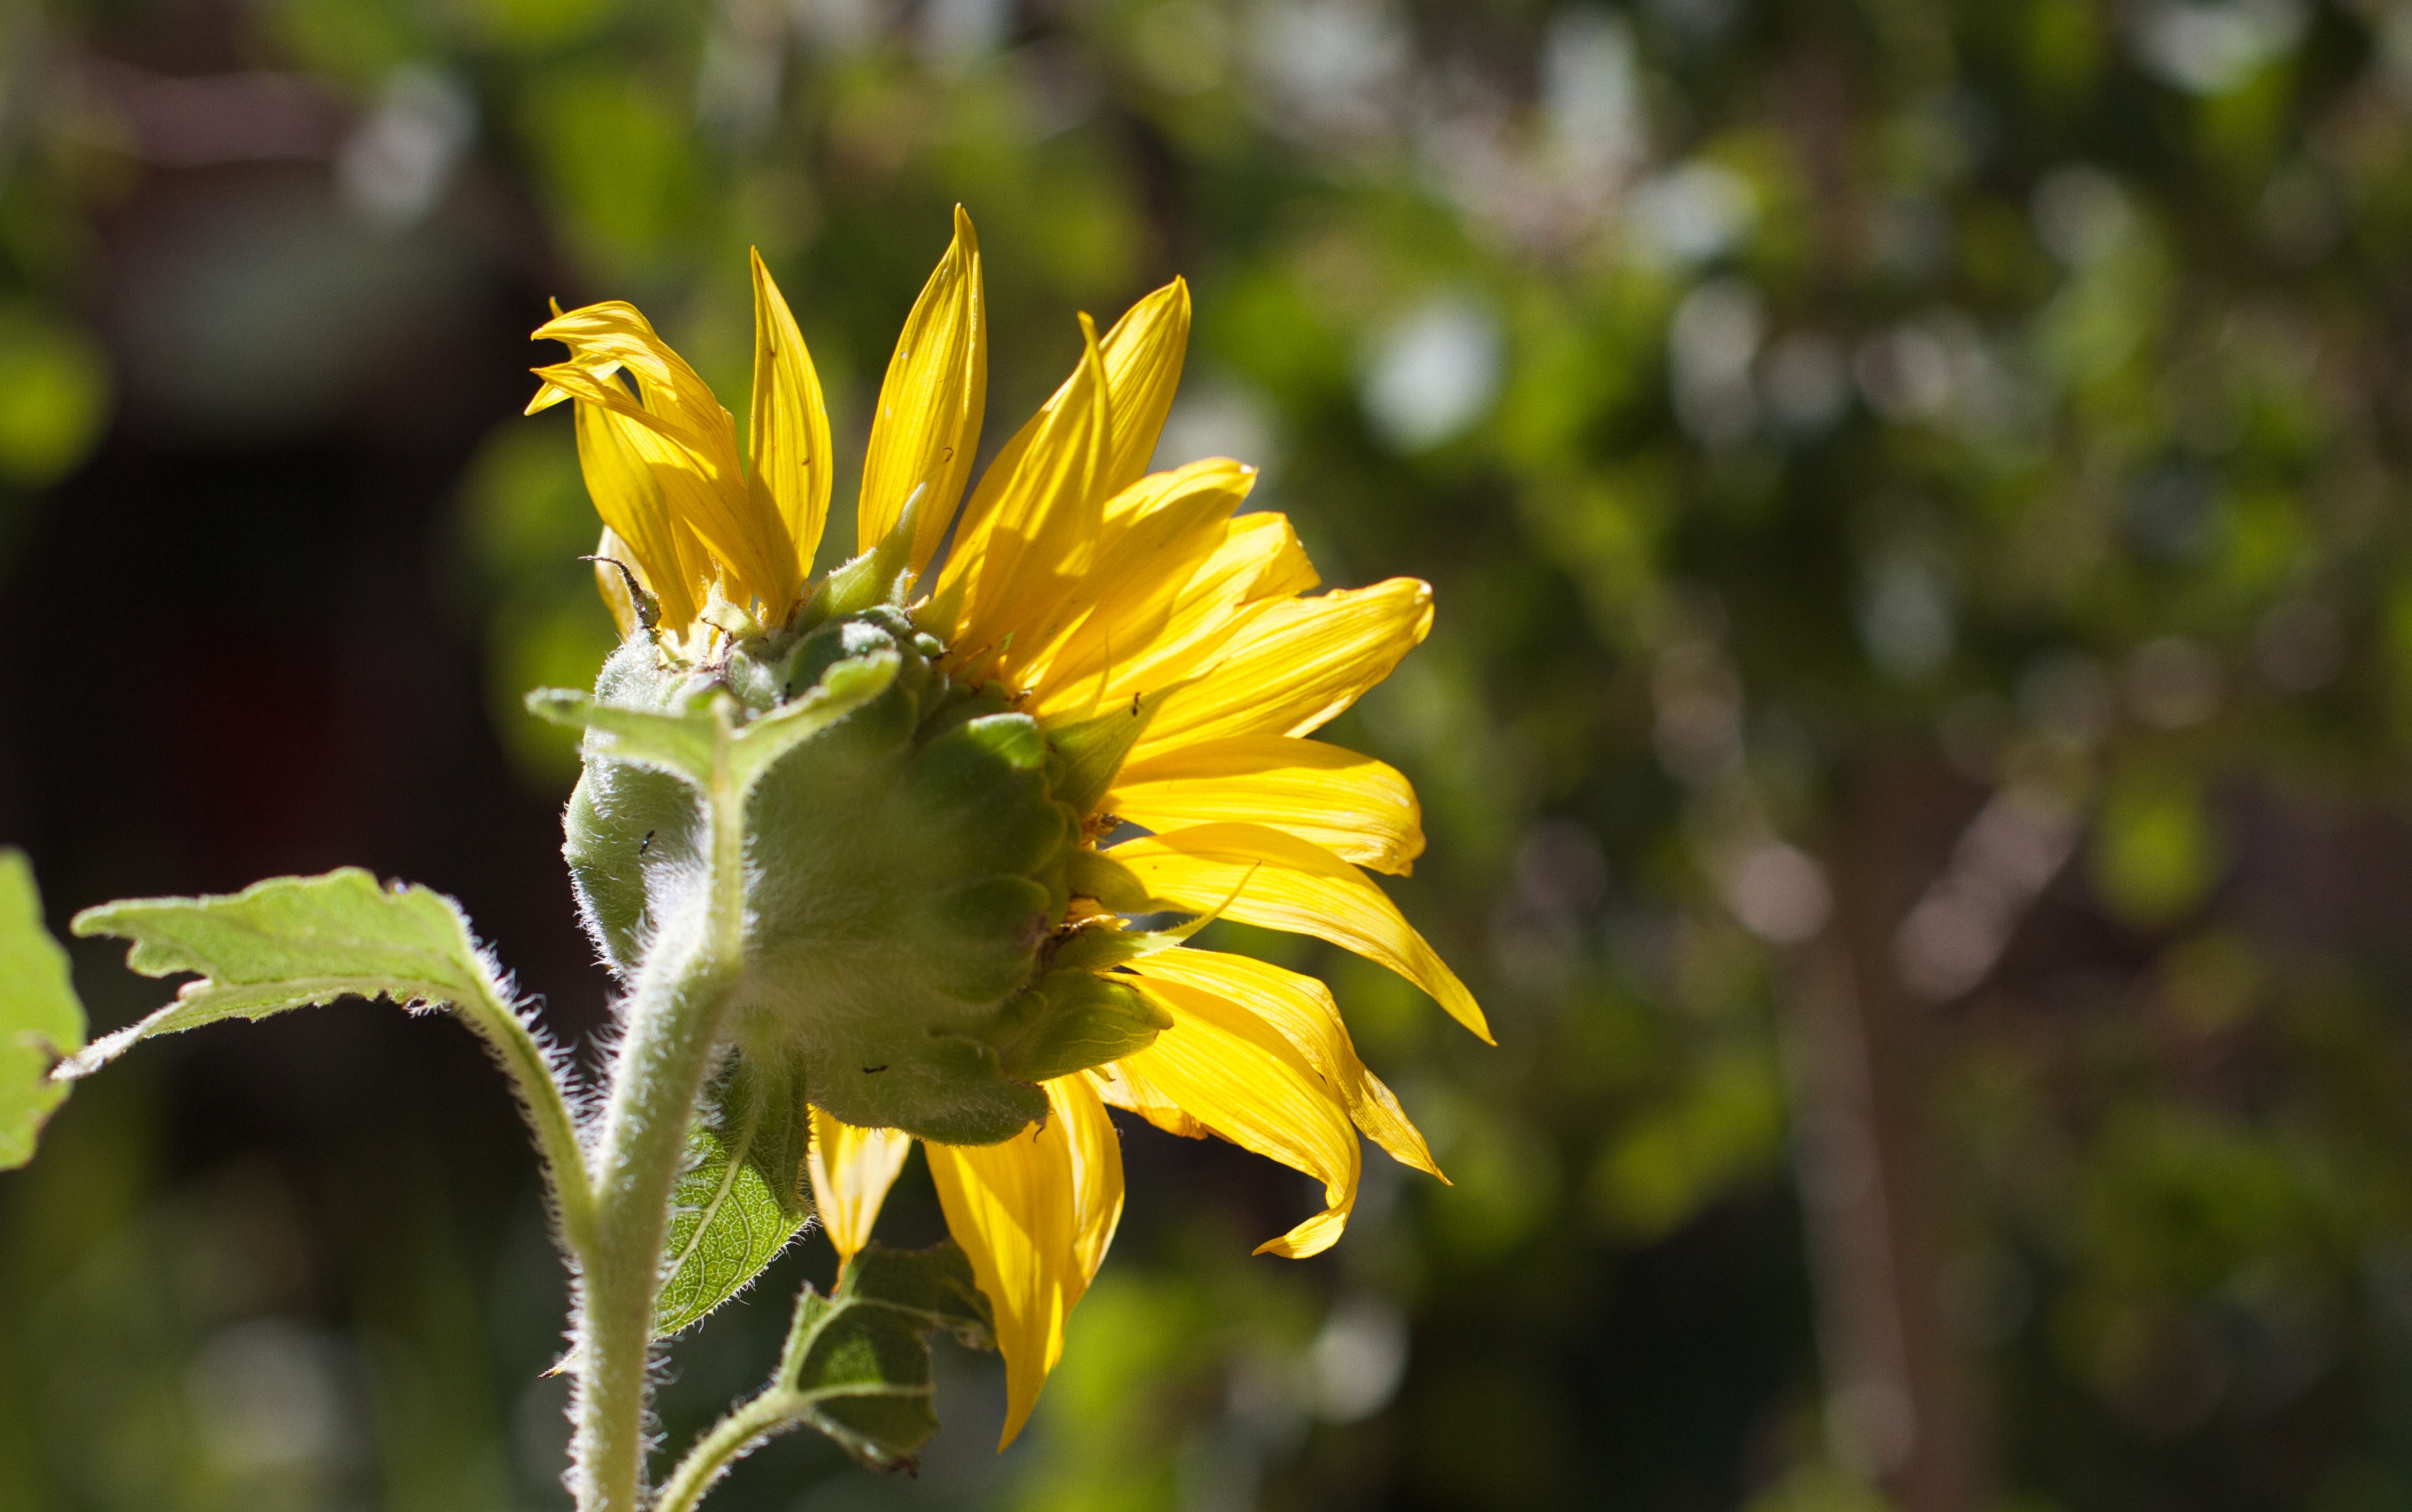
nature, blossom, plant, meadow, sunlight, leaf, flower, petal, green, produce, botany, yellow, flora, sunflower, wildflower, close up, nectar, macro photography, flowering plant, daisy family, plant stem, land plant